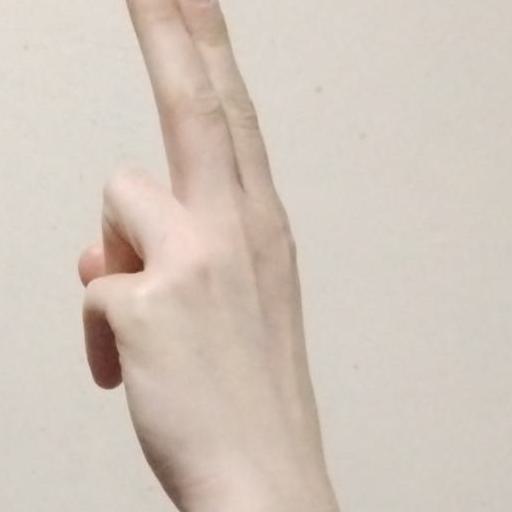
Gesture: two_up_inverted